Ghuaze

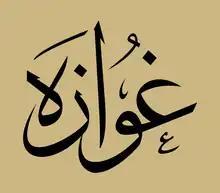
Logo of the newspaper in 1911

Ghuaze or Ğuaze ("The Guide") is a Circassian newspaper in Turkey published since 1911. It uses Turkish as well as Circassian. Today, it is published online. The newspaper includes mostly political and historical articles. It was initially published by the Circassian Union and Mutual Aid Society.